Manufacturing USA

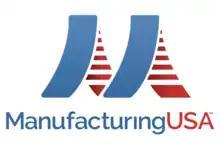
Logo

Manufacturing USA (MFG USA), previously known as the National Network for Manufacturing Innovation, is a network of research institutes in the United States that focuses on developing manufacturing technologies through public-private partnerships among U.S. industry, universities, and federal government agencies. Modeled similar to Germany's Fraunhofer Institutes, the network currently consists of 16 institutes. The institutes work independently and together on a number of advanced technologies.